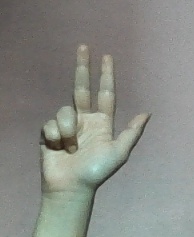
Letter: al